Danza de los Viejitos

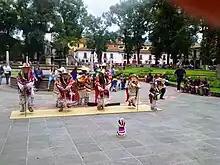
Danzantes in Pátzcuaro, Michoacán

The Danza de los viejitos is a traditional folk dance in Michoacán, Mexico.